Cherokee clans

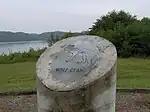
Wolf Clan pillar from the monument at Chota

"Aniwaya" or "Aniwahya" (Cherokee syllabary:ᎠᏂᏩᏯ) is the "Wolf Clan". The Aniwaya, or Wolf Clan, has been known throughout time to be the largest clan. During the time of the Peace Chief and War Chief government setting, the War Chief would come from this clan. Wolves are known as protectors. Historically, the Wolf Clan was the largest among the Cherokee.